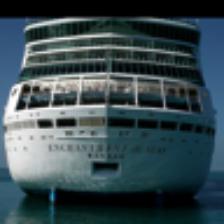
Label: NonHuman